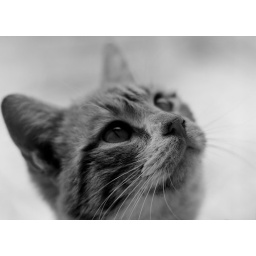
yellow cat in black and white